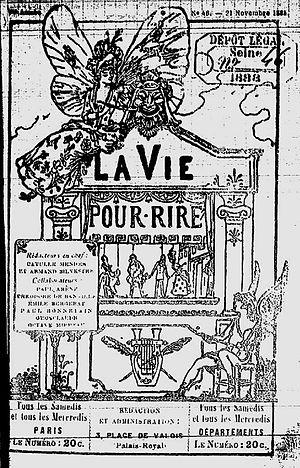
La Vie pour rire, n° 46, bi-hebdomadaire français humoristique, illustré de quelques gravures. Édition Dentu.
Abraham Catulle Mendès, né à Bordeaux le 21 mai 1841 et mort à Saint-Germain-en-Laye le 8 février 1909, est un écrivain et poète français.